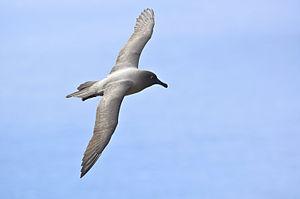
Albatros Fuligineux à dos Clair en vol
L'Albatros fuligineux ou Albatros fuligineux à dos clair, est une espèce d'oiseau marin appartenant à la famille des Diomedeidae, répandu à travers les îles subantarctiques.
La province de Terre de Feu est une région administrative de l'Argentine située sur la grande île de la Terre de Feu, en Patagonie argentine. L'Argentine revendique le rattachement à la province des Malouines, de l'archipel de Géorgie du Sud-et-les Îles Sandwich du Sud et d'une partie de l'Antarctique. C'est la raison pour laquelle le nom complet de la région est « Terre de Feu, Antarctique et îles de l’Atlantique sud ».